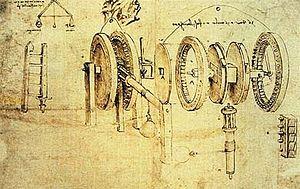
Une vue en éclaté est la représentation de toutes les pièces d’un mécanisme complet comme si l’objet était éclaté de l’intérieur, ce qui donne une vue sur toutes les pièces du mécanisme.